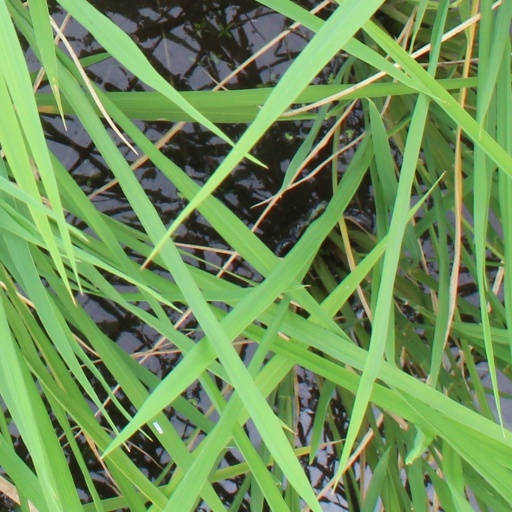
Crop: rice